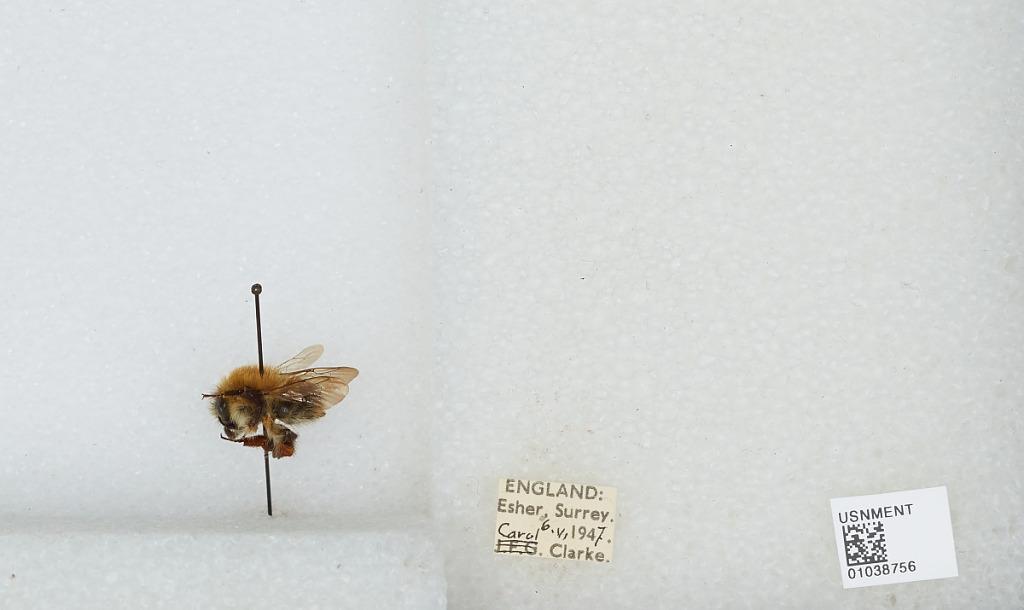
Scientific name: Bombus (Thoracobombus) pascuorum (Scopoli)
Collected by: C. Clarke
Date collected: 1947-6-6
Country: United Kingdom
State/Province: England
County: Surrey
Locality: Esher
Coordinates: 51.3691, -0.365